Lạng Sơn province

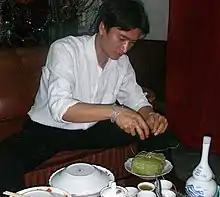
A local restaurant patron in Lạng Sơn

Lạng Sơn has two international border crossings. The most accessed is the Friendship Gate called the Hữu Nghị Quan crossing at Đồng Đăng connecting to Pingxiang town in China. This is the historical first land link in the north between China and Vietnam that connects Lạng Sơn and Guangxi, China. The border is open daily, from 07:00 to 17:00, and involves a walk of 500 m through the no man's territory between Vietnam and China. There is an international train service, an express route, opened in 1996 from Hanoi to Beijing (China), which operates twice a week on Tuesday and Friday that passes through Lạng Sơn Town and Đồng Đăng through this gate which has three-hour stop at the border town to complete formalities of entry from one country to the other. Passengers are not allowed to board the train at any intermediate station between Hanoi and Beijing.